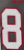
Number: 8